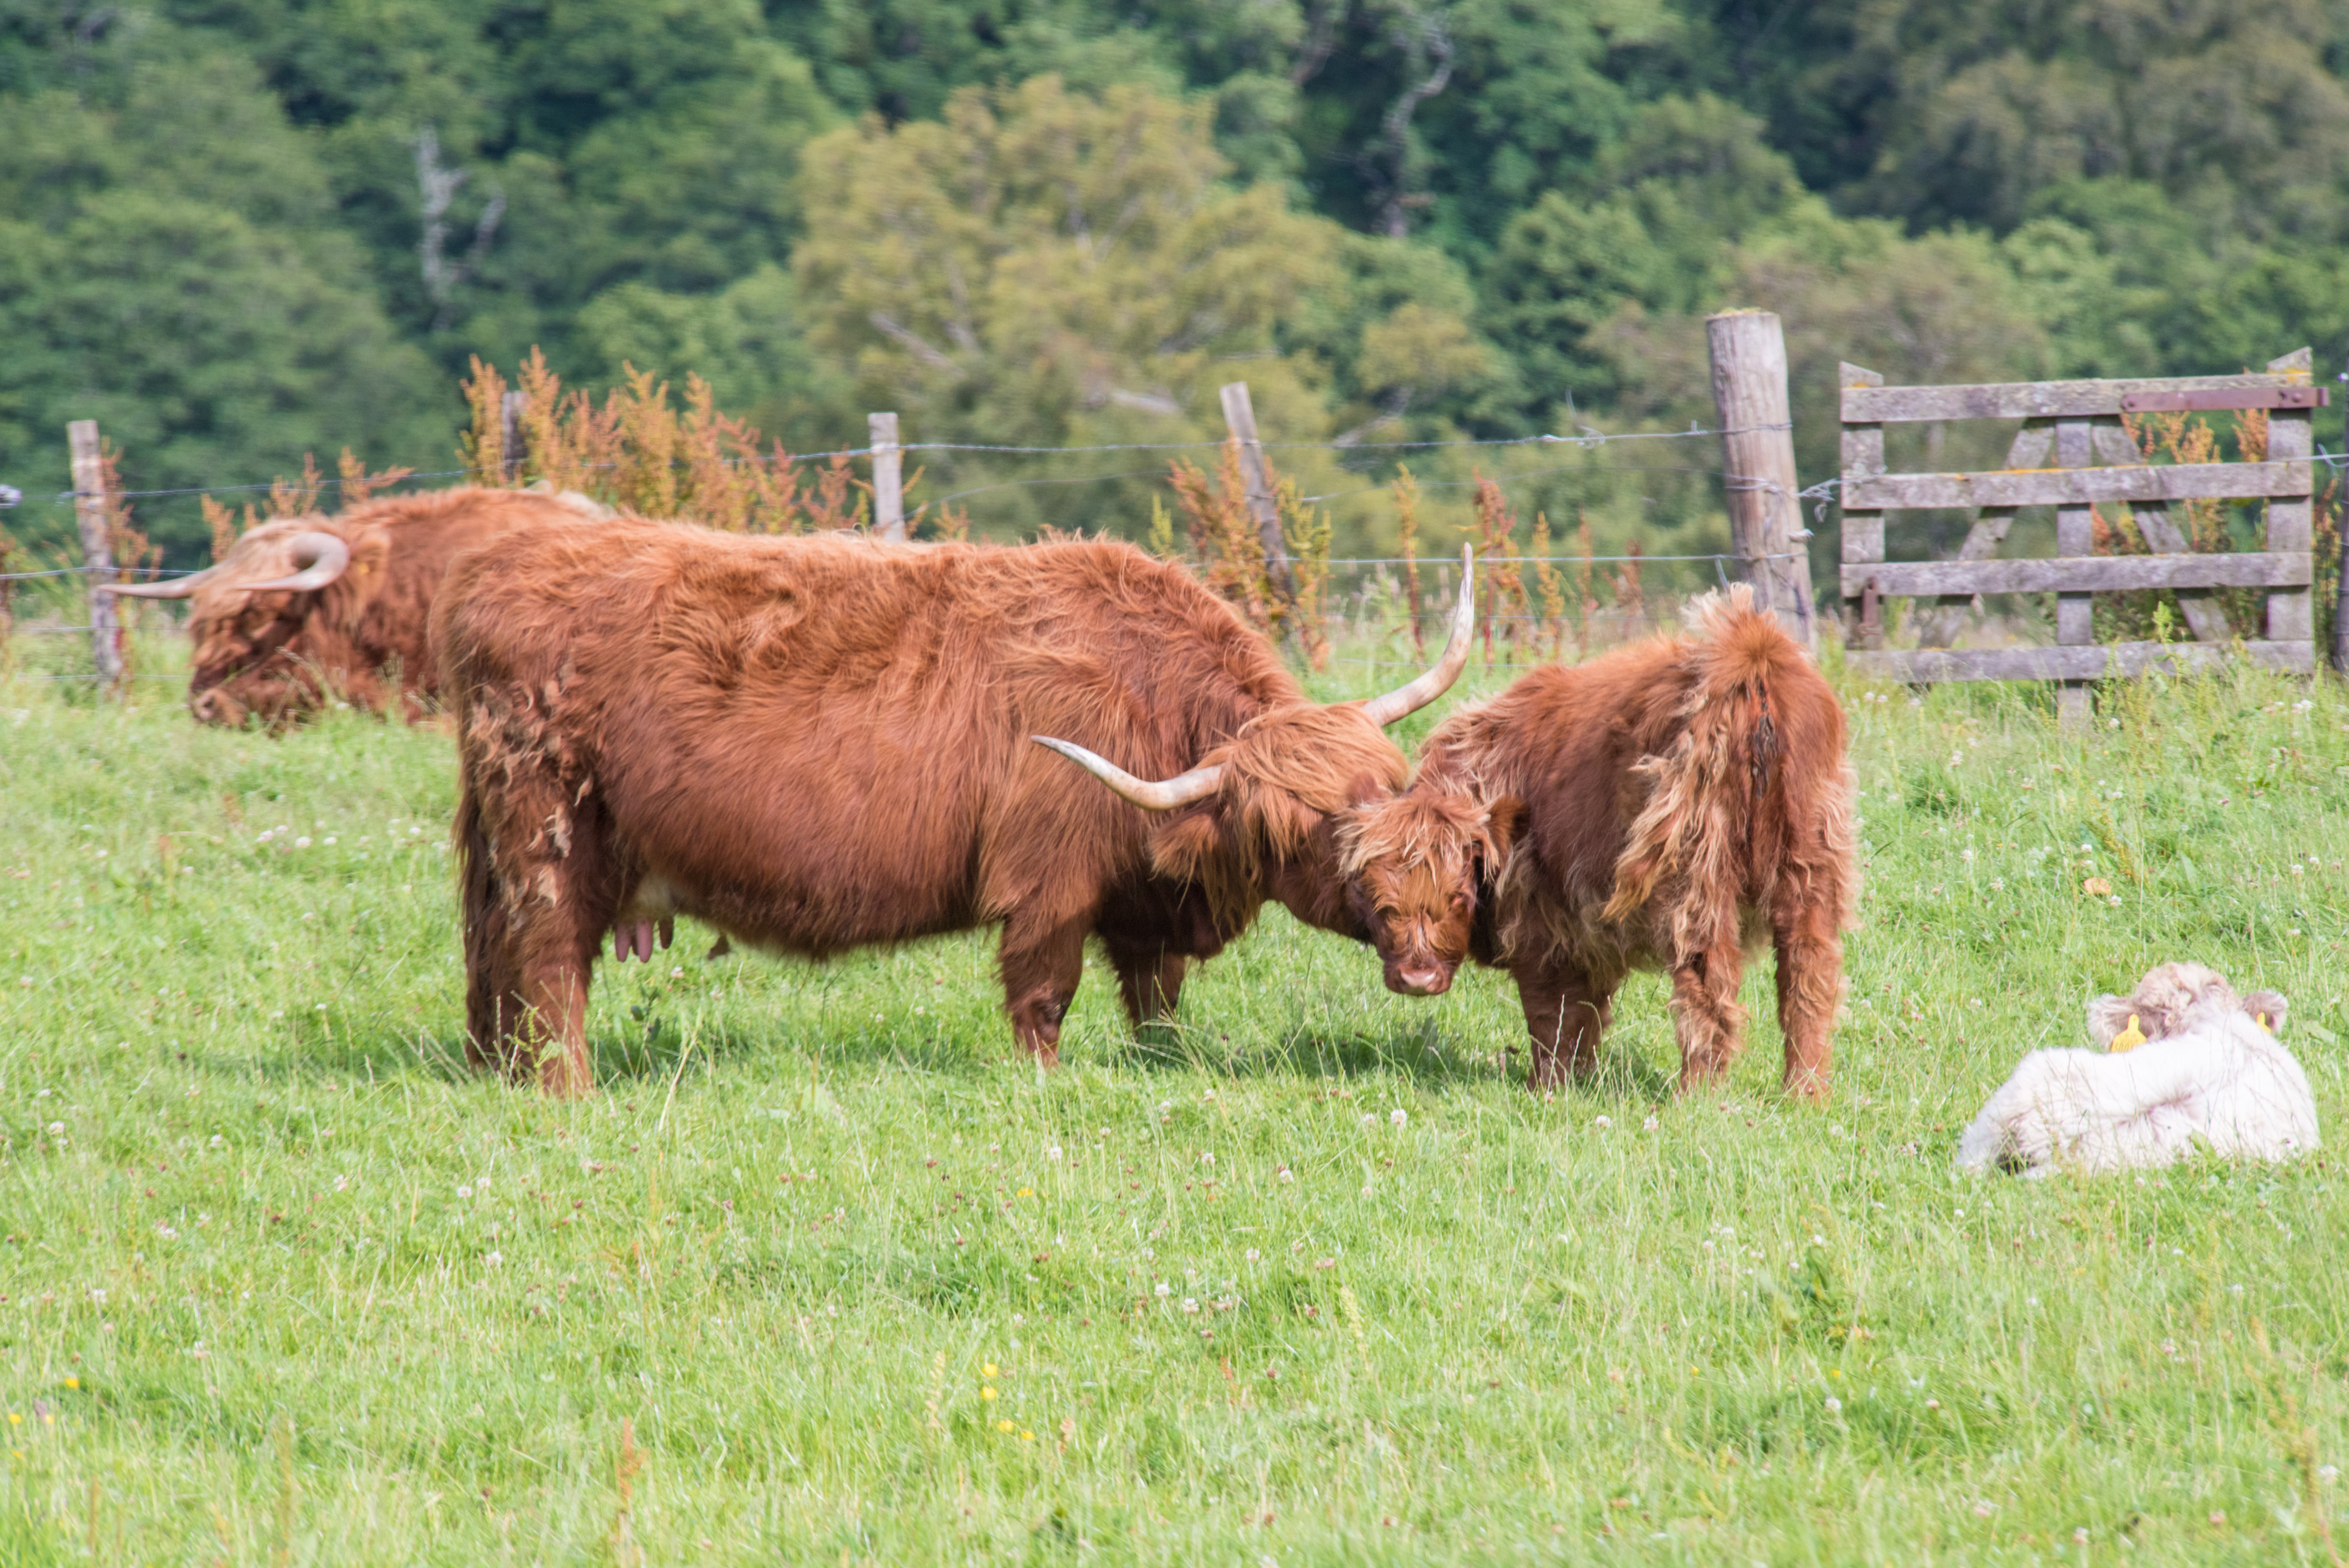
landscape, grass, hair, field, farm, meadow, prairie, fur, cow, cattle, herd, pasture, grazing, brown, mammal, agriculture, beef, fauna, bull, race, fields, grassland, hairy, vertebrate, scotland, yak, horns, animal world, highlands, hof, horned, in the free, highland rinder, cattle like mammal